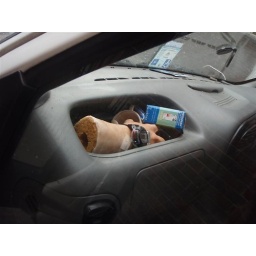
Spotted in a white van parked in a secluded back street.